Thai cat

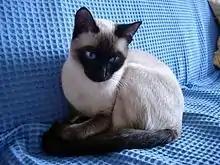
Seal point Thai cat

As breeds, the Thai and the modern Siamese share common ancestry, the point colouration gene, and the outgoing, people-loving, vocal personality made famous in the West by the early 20th century imports. They differ only in "type," meaning the conformation of body and head.